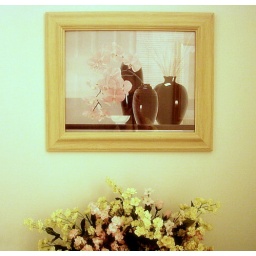
a wall in my house